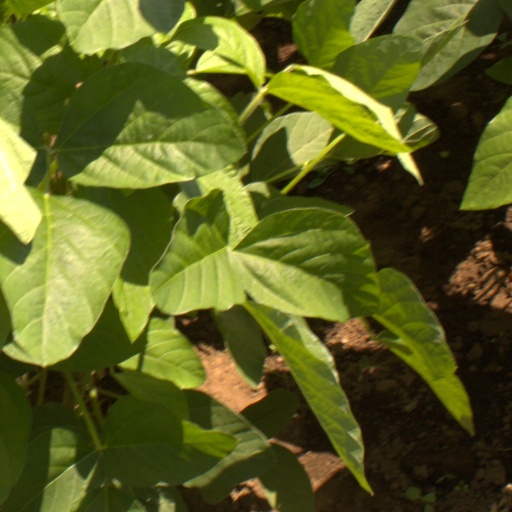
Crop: soybean